NHL Heritage Classic

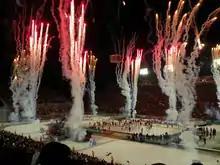
Fireworks at the end of the 2011 Heritage Classic. The event was revived in 2011 as a Canadian equivalent to the Winter Classic.

The success of the Heritage Classic led to the 2008 Winter Classic, which was played in Buffalo between the Buffalo Sabres and Pittsburgh Penguins. A new league record crowd of 71,217 watched the Penguins defeat the Sabres in a game that quickly became the NHL's showcase event. The Winter Classic became an annual event but focused on American teams. Faced with increasing criticism at the lack of Canadian participation in the Winter Classic, the NHL revived the Heritage Classic in 2011 and pitted the Canadiens against the host Calgary Flames. It marked the first time the NHL held two outdoor games in the same season, a decision that some commentators, including ESPN's Scott Burnside, argued would dilute the spectacle of the Winter Classic.